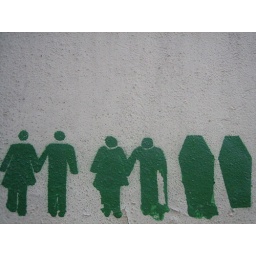
stencil on wall within prague castle grounds